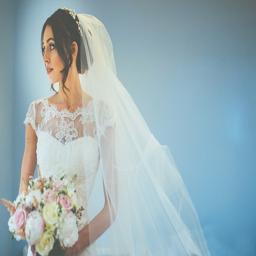
a real wedding with a hint of gold